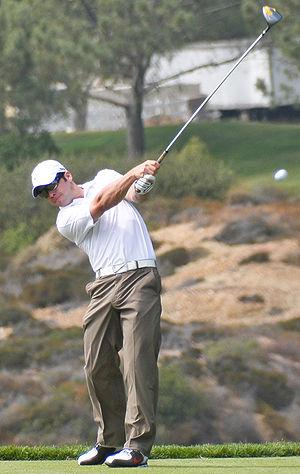
Paul Alexander Casey, né le 21 juillet 1977 à Cheltenham, est un joueur de golf anglais.